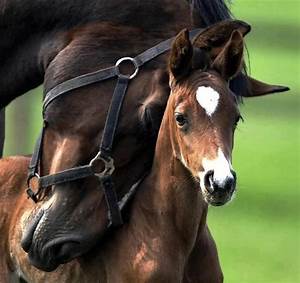
Label: cavallo